Albion College

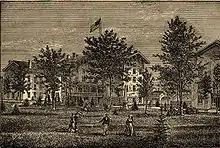
19th-century drawing of Albion College

On March 23, 1835, Methodist settlers in Spring Arbor Township obtained a charter for a new seminary from the Michigan Territorial Legislature. Construction began in 1837 outside Spring Arbor but the Panic of 1837 ended the project. A petition to move the seminary to Albion was approved by the legislature in 1839.